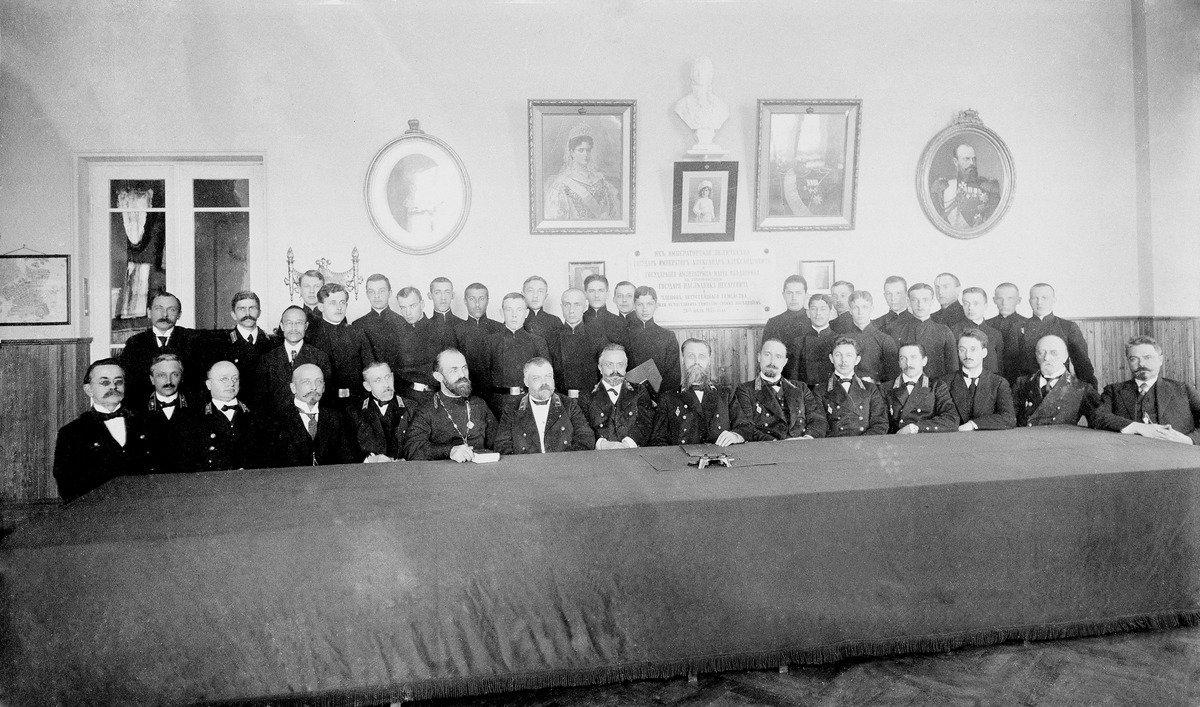
Aleksanterin kymnaasi l
sisällön kuvaus: Aleksanterin kymnaasi l. venäläinen poikalyseo. Opettajia opettajainhuoneessa vanhassa koulurakennuksessa, Läntinen Heikinkatu 10 (= Mannerheimintie 6).

Seinällä ryhmän takana keisarillisten muotokuvien alapuolella oleva tekstilaatta kertoo, että keisari

Aleksanteri III, keisarinna Maria Feodorovna ja kruununperijä sekä keisarillisen perheen muita jäseniä vieraili Aleksanterin kimnaasissa 29.7.1885. mustavalkoinen
Ajankohta: kuvausaika 1910 n
Paikka: Suomi, Uusimaa, Helsinki, Kamppi Helsinki, Mannerheimintie 6
Aiheet: Aleksanterin kymnaasi, koulut, opettajat, oppilaat, koululaiset, kimnaasi, venäläiset, venäläisyys